River Tillingbourne

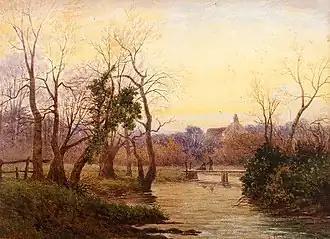
"Evening on the Tillingbourne" (1889) by Lewis Pinhorn Wood

The River Tillingbourne supports a fish population of both wild brown trout and coarse fish. The Environment Agency has been working with local fishermen to improve the habitat for these fish by recreating a pool and riffle habitat and by cutting back overhanging vegetation. The signal crayfish is a recent invasive species. The river and its environs are often studied by students from nearby field studies centres, such as Sayers Croft and Juniper Hall. There are on-going problems with invasive plants caused by phosphate enrichment due to waste-water treatment from sewage works in addition to agricultural run-off.